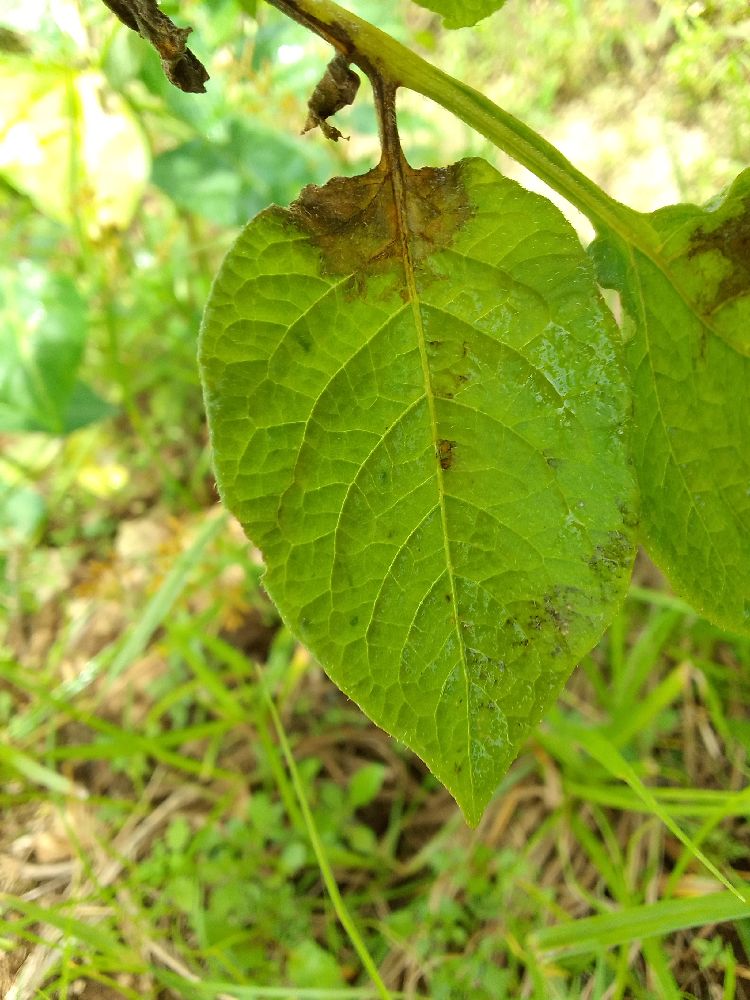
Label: Late blight